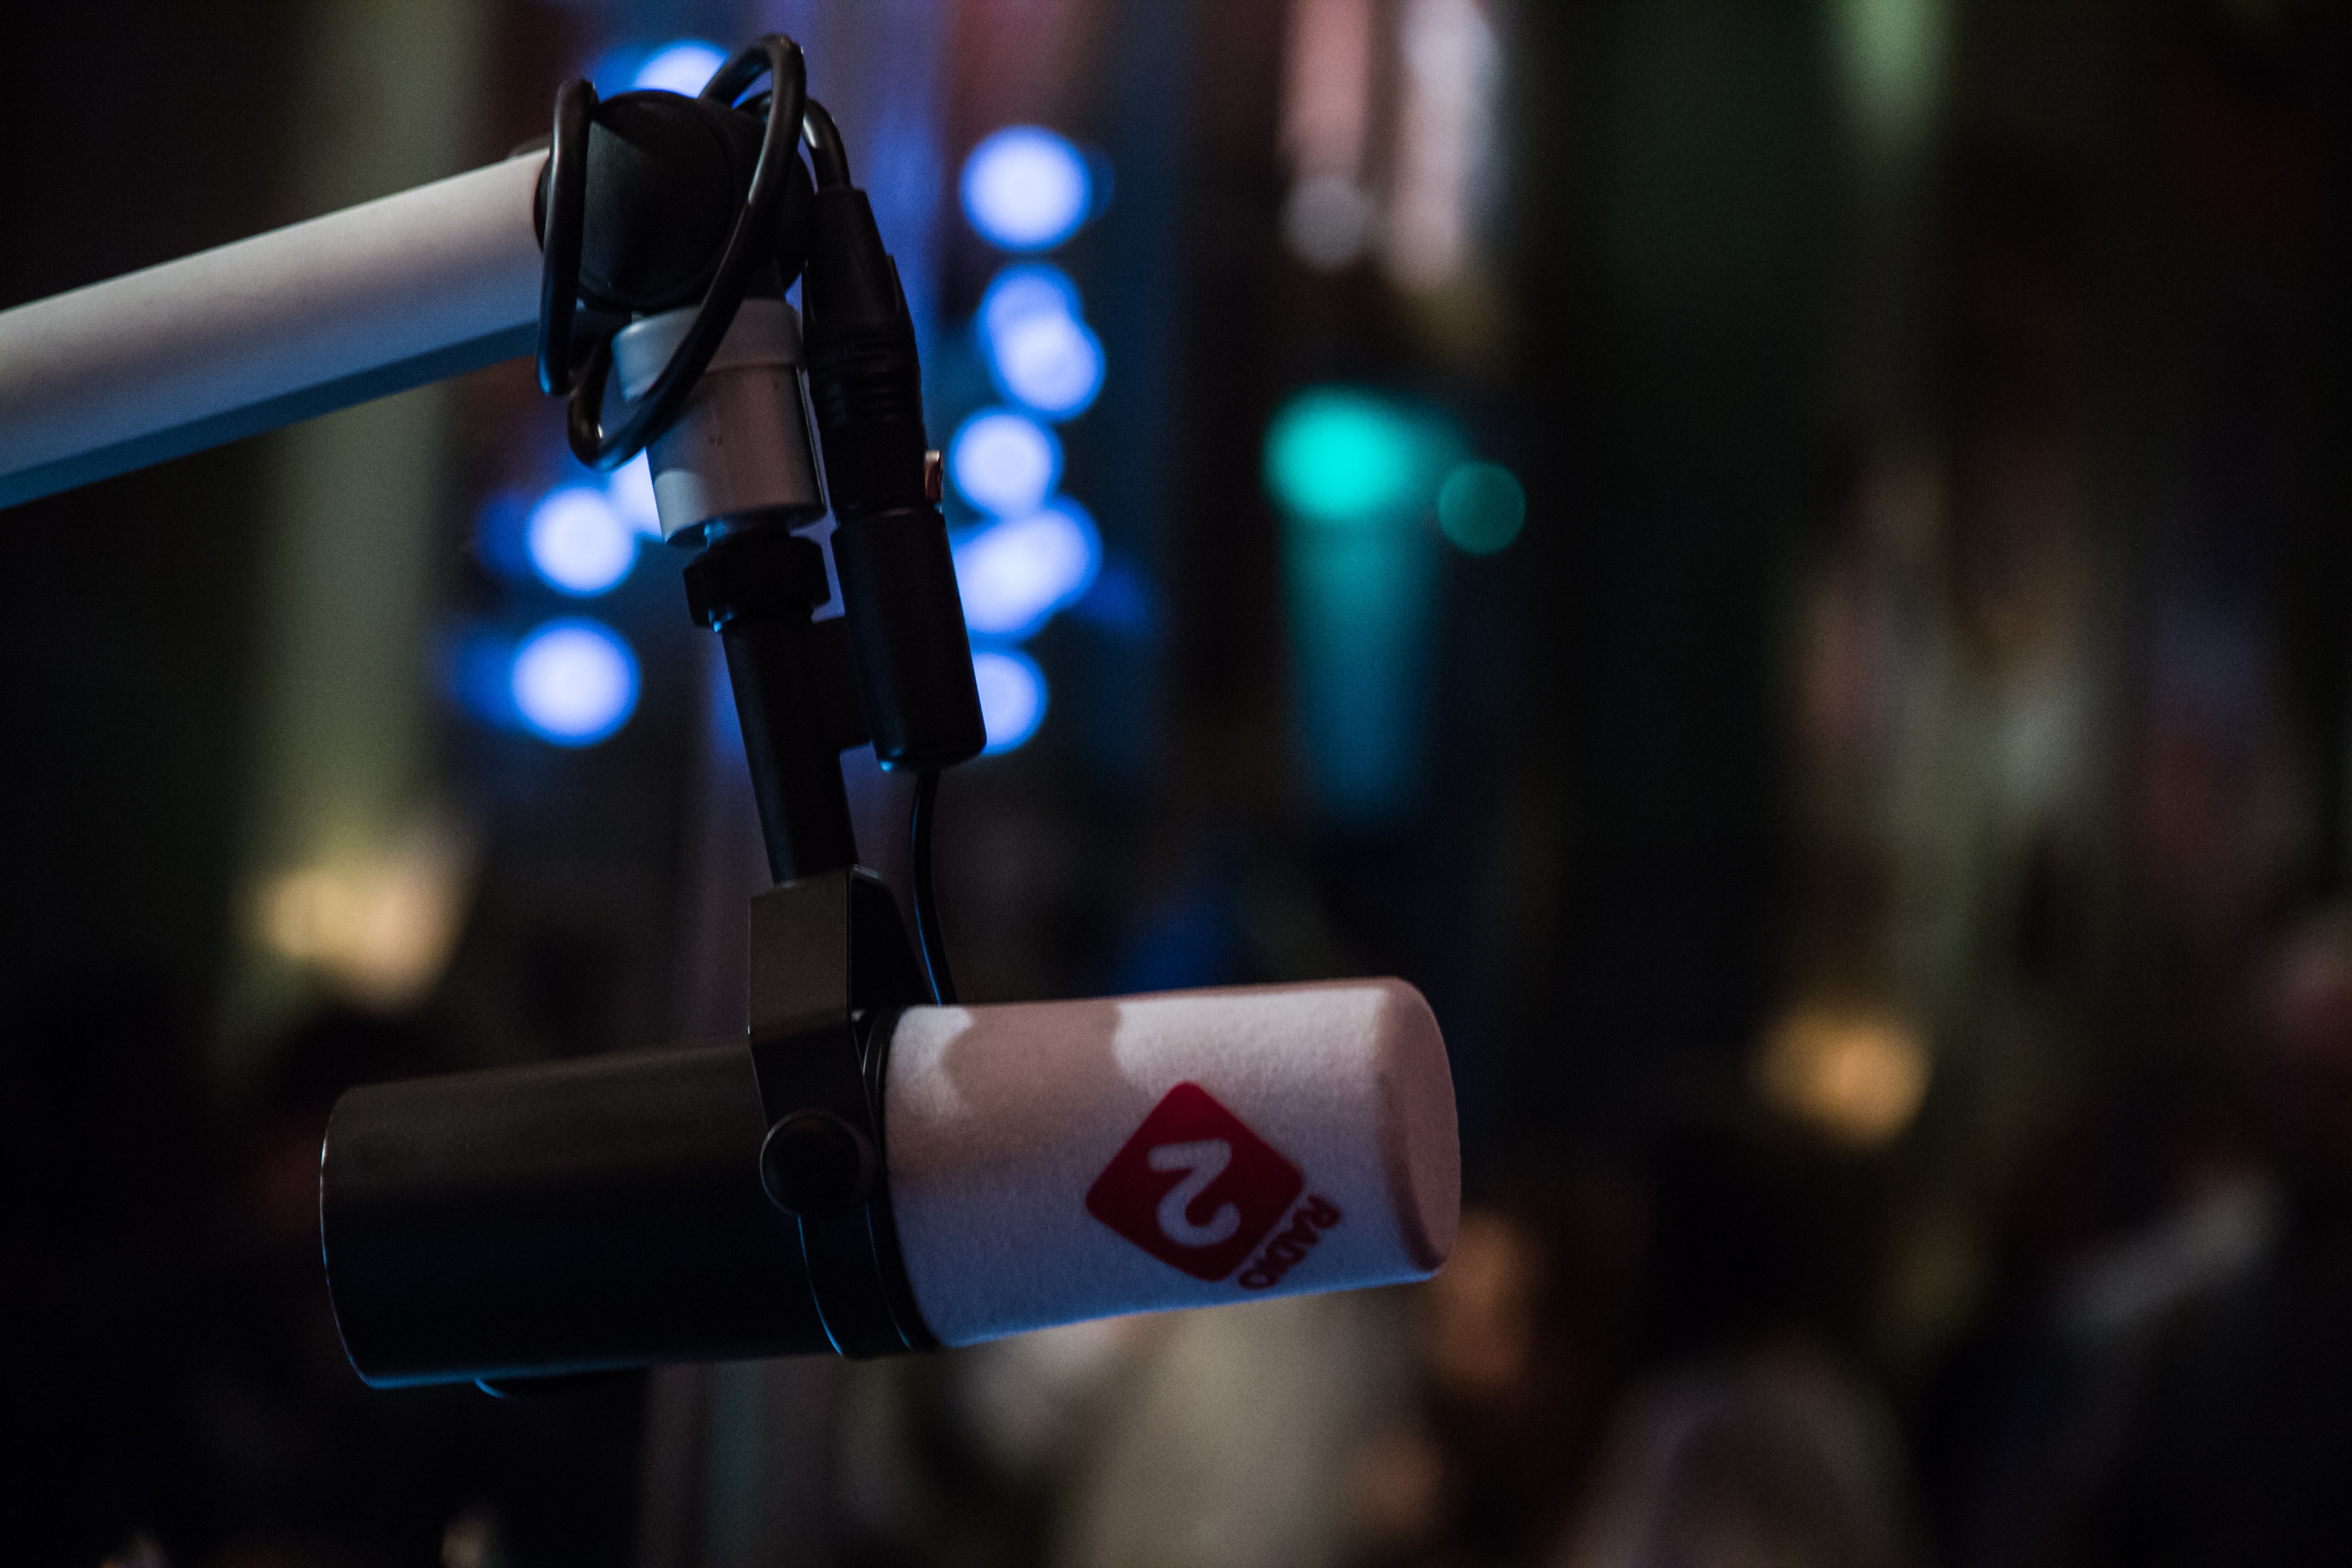
light, night, red, color, microphone, darkness, blue, lighting, dj, radio, talk, speak, presenter